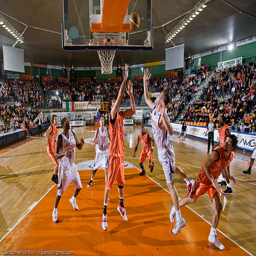
A group of basketball players on court during a game
Basketball players in the process of making and defending a basket during a basketball game in an arena.
A group of basketball players in the court as crowd looks
Some men playing basketball with some fans watching
A group of men playing basketball against each other.